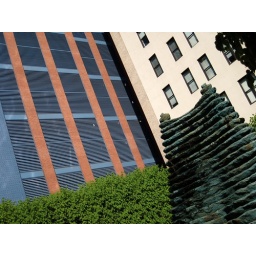
Courtyard outside the blue building in Pittsburgh, Pennsylvania, featuring a very odd fountain.